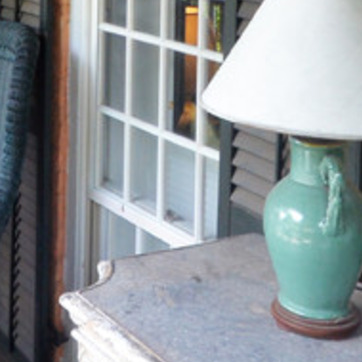
Material: glass